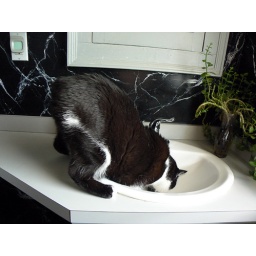
francis drinking in the bathroom sink